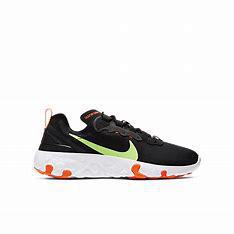
Brand: Nike
Model: Renew Element 55